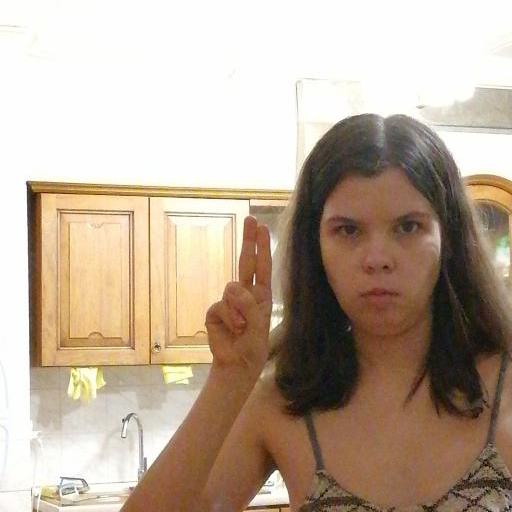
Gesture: two_up